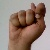
The image shows a hand gesture representing the letter 'T' in Indian Sign Language.